Ridge Grove

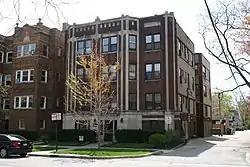
Ridge Grove apartments in 2012

Ridge Grove is a historic apartment building at 1112 Grove Street in Evanston, Illinois. The three-story brick building was built in 1928. Architect Edward M. Sieja designed the building, which incorporates geometric and Neoclassical elements. The building features a projecting section across most of its front facade, sidelights and a fan around the entrance, limestone trim, and piers at its corners. The lobby includes a mock fireplace to resemble the foyer of a house.